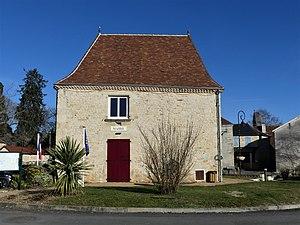
La mairie d'Anlhiac, Dordogne, France.
Anlhiac est une commune française située dans le département de la Dordogne, en région Nouvelle-Aquitaine.